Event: Typhoon Ruby
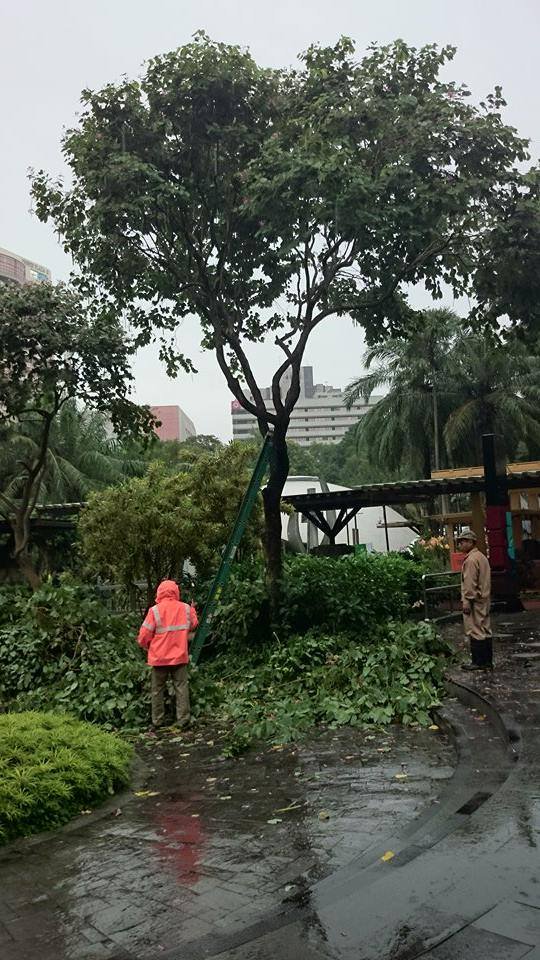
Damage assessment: damage